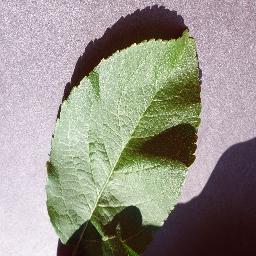
Label: Apple___healthy